Cetshwayo

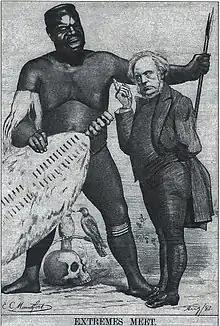
Cartoon by E. C. Mountfort of 1882, depicting Cetshwayo being lectured by the anti-imperialist MP for Birmingham, John Bright

The British then returned to Zululand with a far larger and better-armed force, finally capturing the Zulu capital at the Battle of Ulundi, in which the British, having learned their lesson from their defeat at Isandlwana, set up a hollow square on the open plain, armed with cannons and Gatling guns. The battle lasted approximately 45 minutes before the British ordered their cavalry to charge the Zulus, which routed them. After Ulundi was taken and burnt on 4 July, Cetshwayo was deposed and exiled, first to Cape Town and then to London. He returned to Zululand in 1883.